Matsugasaki Station (Mie)

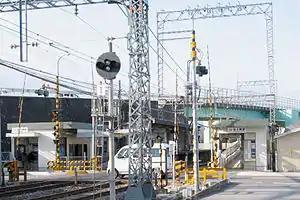
Matsugasaki Station

is a passenger railway station located in the city of Matsusaka, Mie Prefecture, Japan, operated by the private railway operator Kintetsu Railway.